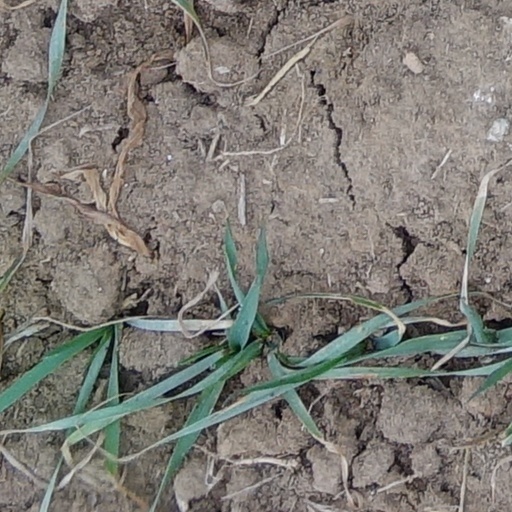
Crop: wheat